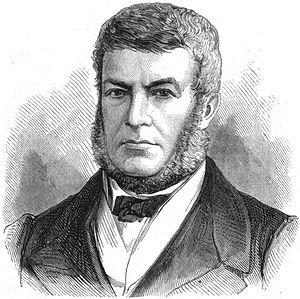
Le vice-amiral brésilien, viscomte d'Inhaüma.